Nez Perce War

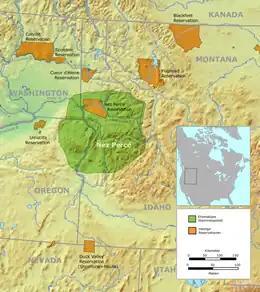
The Nez Perce reservation in 1855 (green) and the reduced reservation of 1863 (brown).

In 1855, at the Walla Walla Council, the Nez Perce were coerced by the federal government into giving up their ancestral lands and moving to the Umatilla Reservation in Oregon Territory with the Walla Walla, Cayuse, and Umatilla tribes. The tribes involved were so bitterly opposed to the terms of the plan that Isaac I. Stevens, governor and superintendent of Indian affairs for the Washington Territory, and Joel Palmer, superintendent of Indian affairs for Oregon Territory, signed the Nez Perce Treaty in 1855, which granted the Nez Perce the right to remain in a large portion of their own lands in Idaho, Washington, and Oregon territories, in exchange for relinquishing almost 5.5 million acres of their approximately 13 million acre homeland to the U.S. government for a nominal sum, with the caveat that they be able to hunt, fish. and pasture their horses etc. on unoccupied areas of their former land – the same rights to use public lands as Anglo-American citizens of the territories.